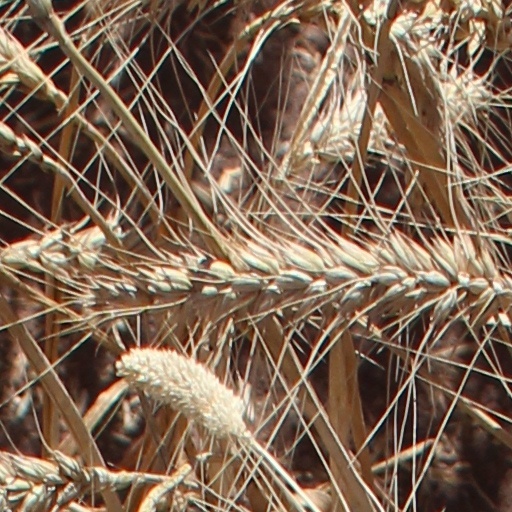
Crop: wheat